Agaricus hondensis

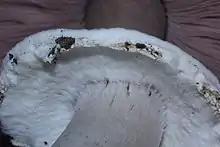
The thick, skirtlike ring flares outward from the stipe.

The cap is initially globose, then convex and sometimes flattening out, with a diameter of . The dry and smooth cap surface is whitish or has pale pinkish-brown to pinkish-gray to fawn-colored flattened fibrils or fine fibrillose scales (at least in the center). In maturity, the fibrils usually darken to brown, reddish-brown, or reddish-gray, but in one northern form the fibrils are darker brown from the beginning. The flesh is thick and white. When bruised or injured, the flesh either does not change color, or may stain pale yellowish, then often slowly discolors pinkish. The odor of the crushed flesh is mild or faintly phenolic, but is usually distinctly phenolic in the base of the stipe.